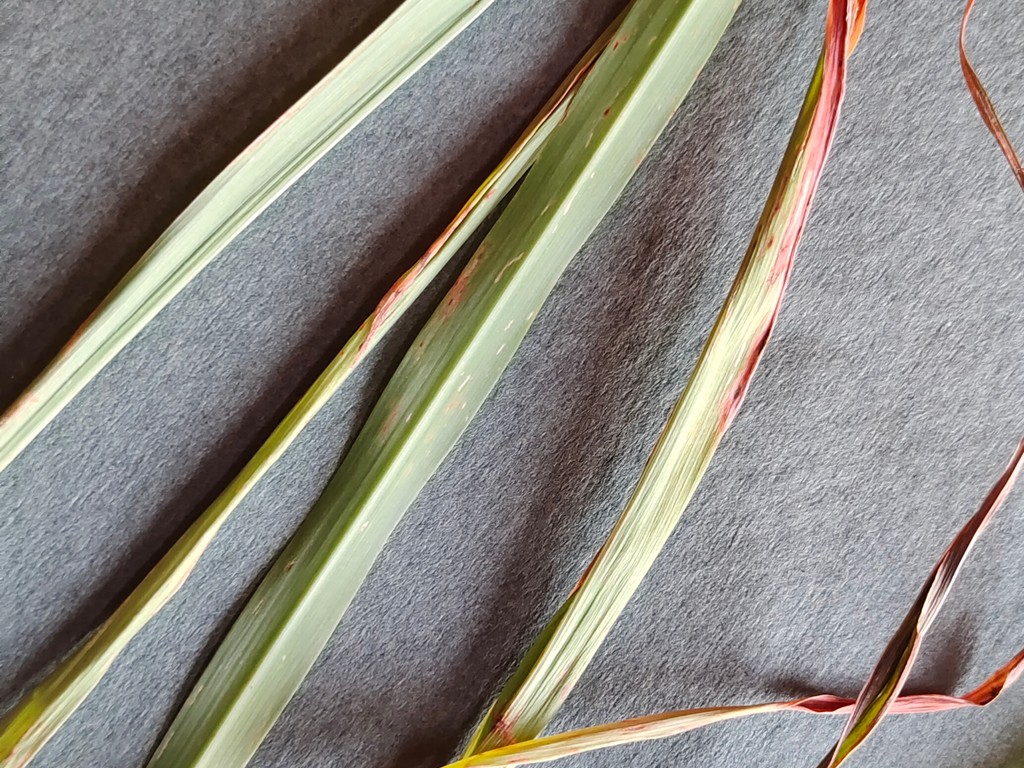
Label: Unhealthy